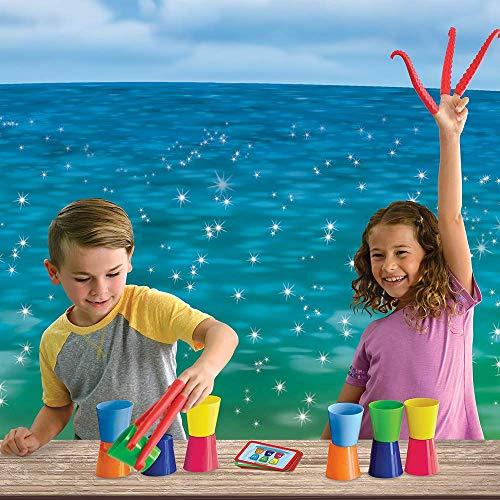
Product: Stacktopus Kids Game
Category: Toys & Games | Games & Accessories
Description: Slip on the silly sea fingers to become a stacking octopus…a Stacktopus.
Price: $17.99
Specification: ProductDimensions:10x10x3inches|ItemWeight:1.48pounds|ShippingWeight:1.48pounds(Viewshippingratesandpolicies)|ASIN:B082PN1F5T|Itemmodelnumber:6970|Manufacturerrecommendedage:5yearsandup